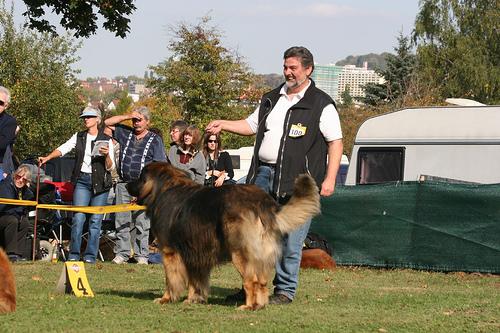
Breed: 214-n000019-Leonberg